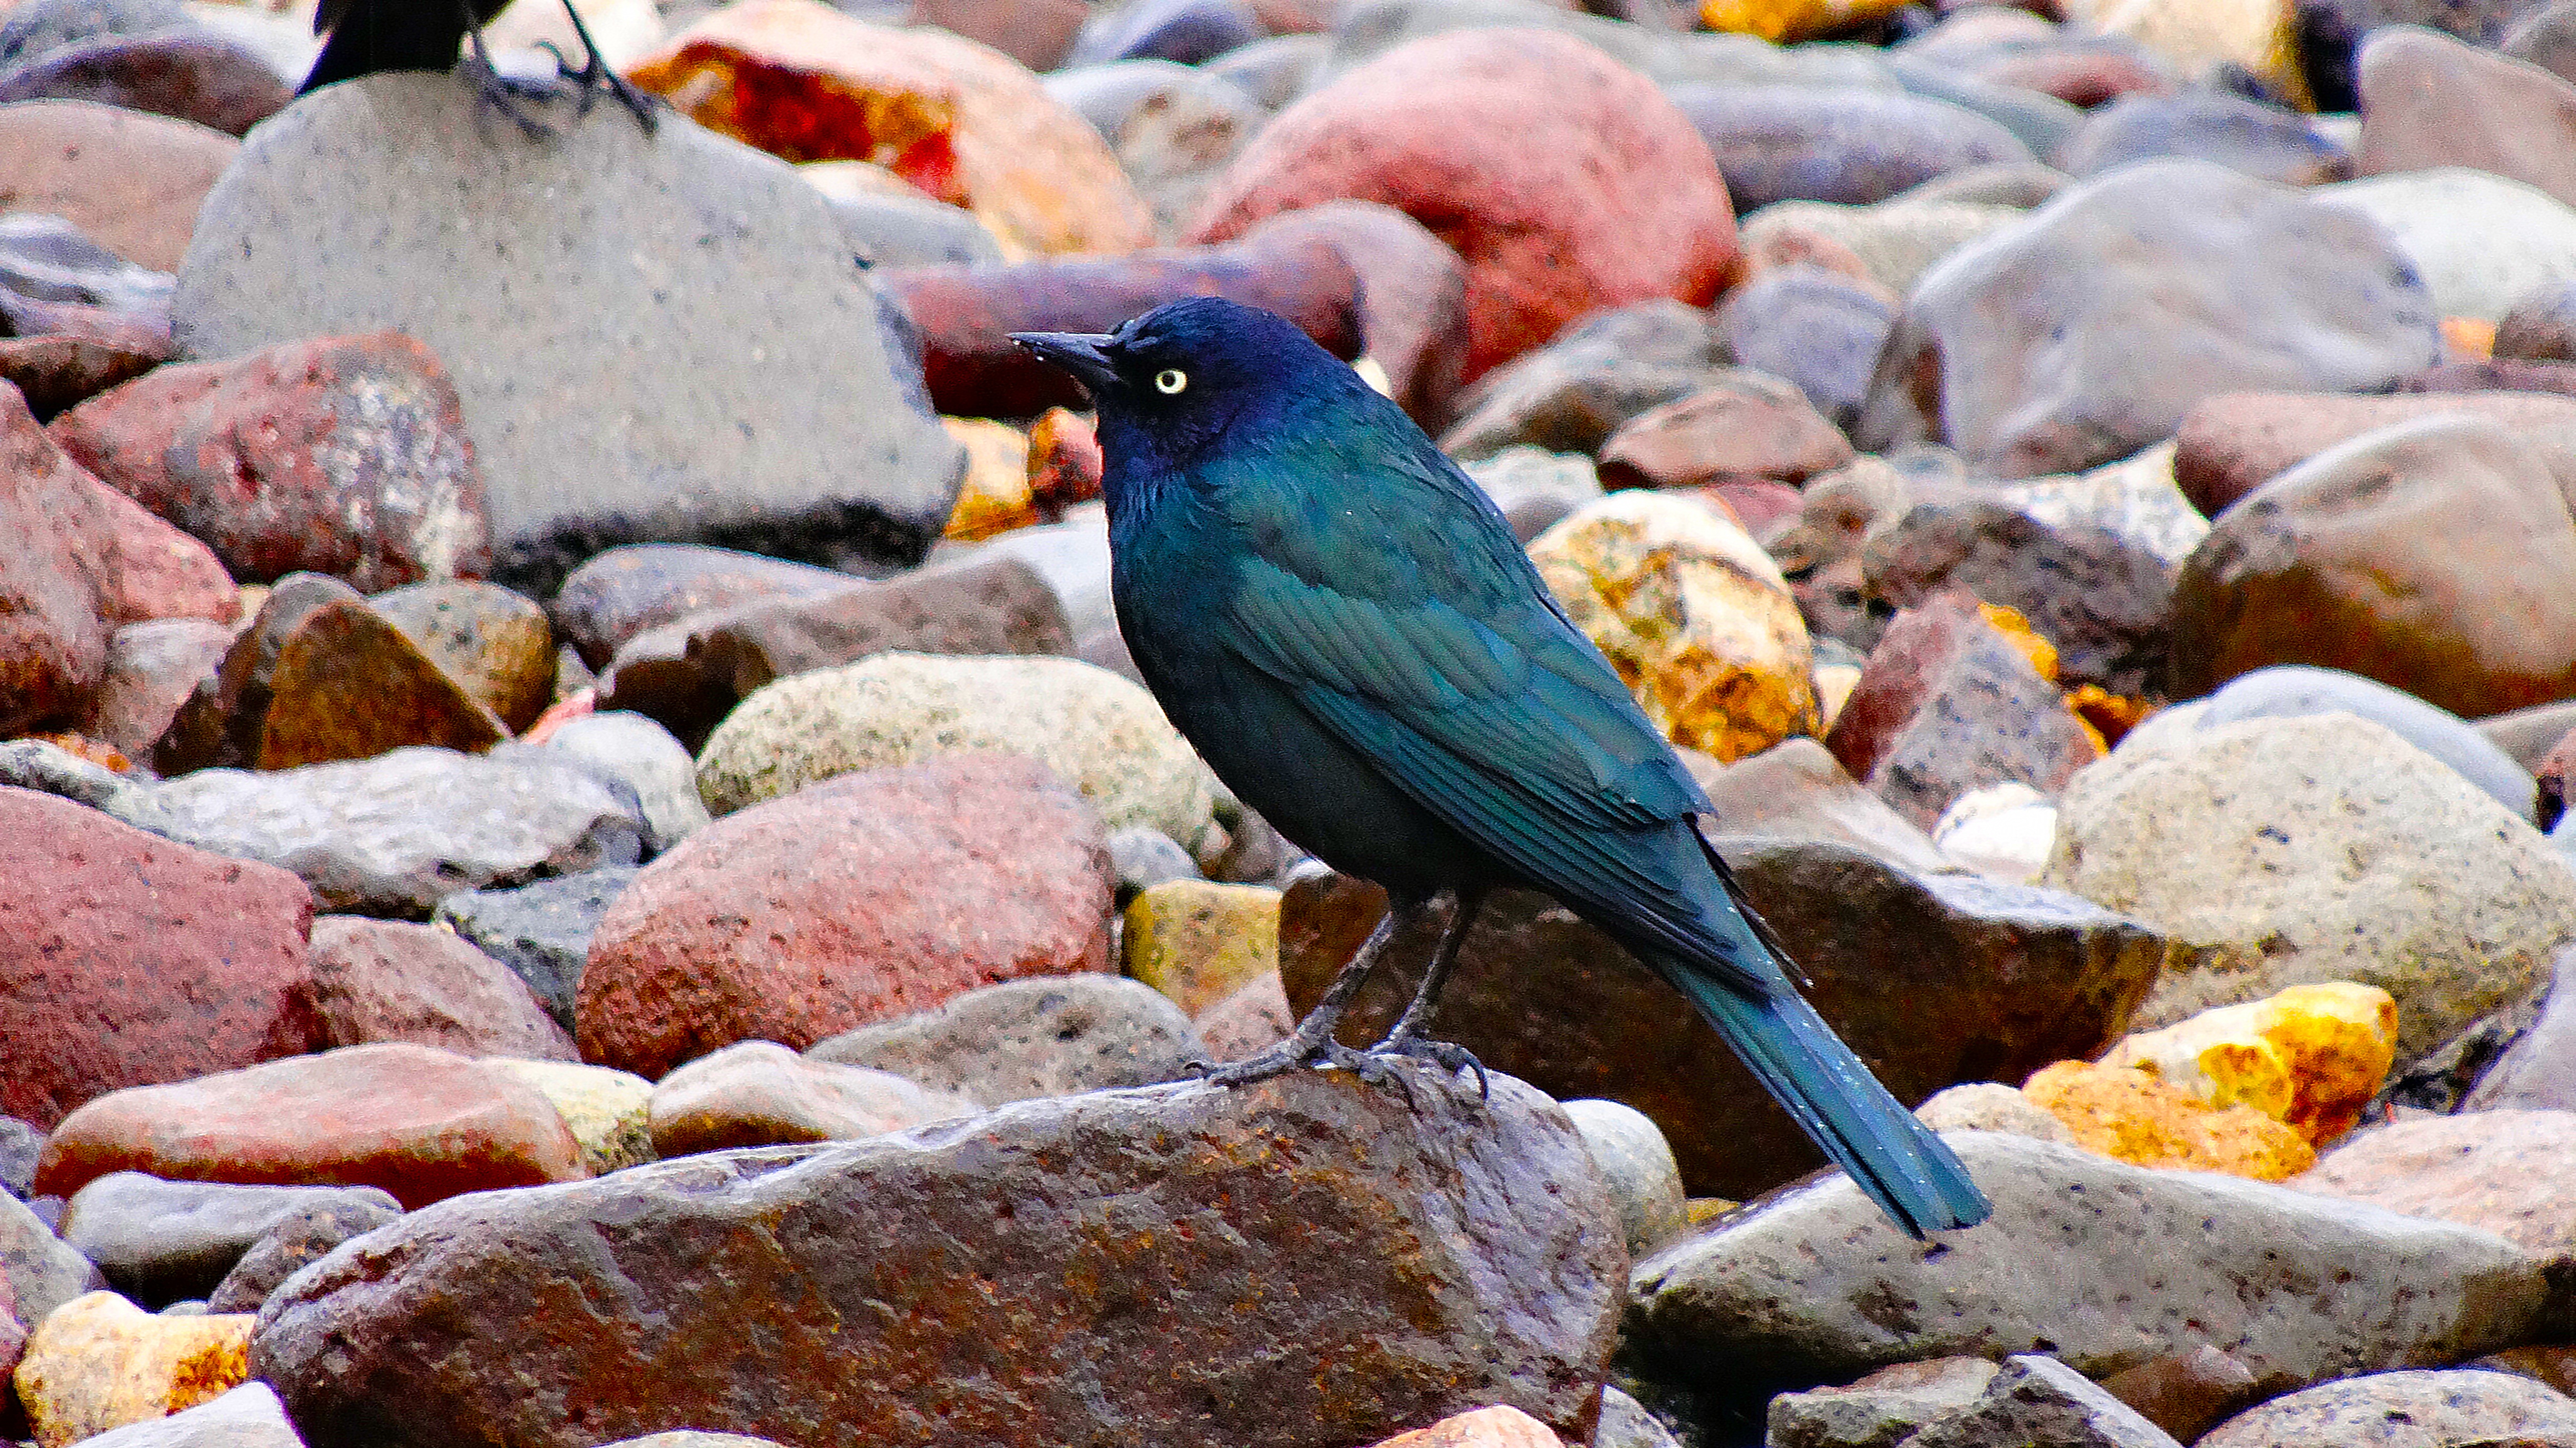
rock, bird, wildlife, black, fauna, black bird, old world flycatcher, wet rocks, perching bird, on rocks